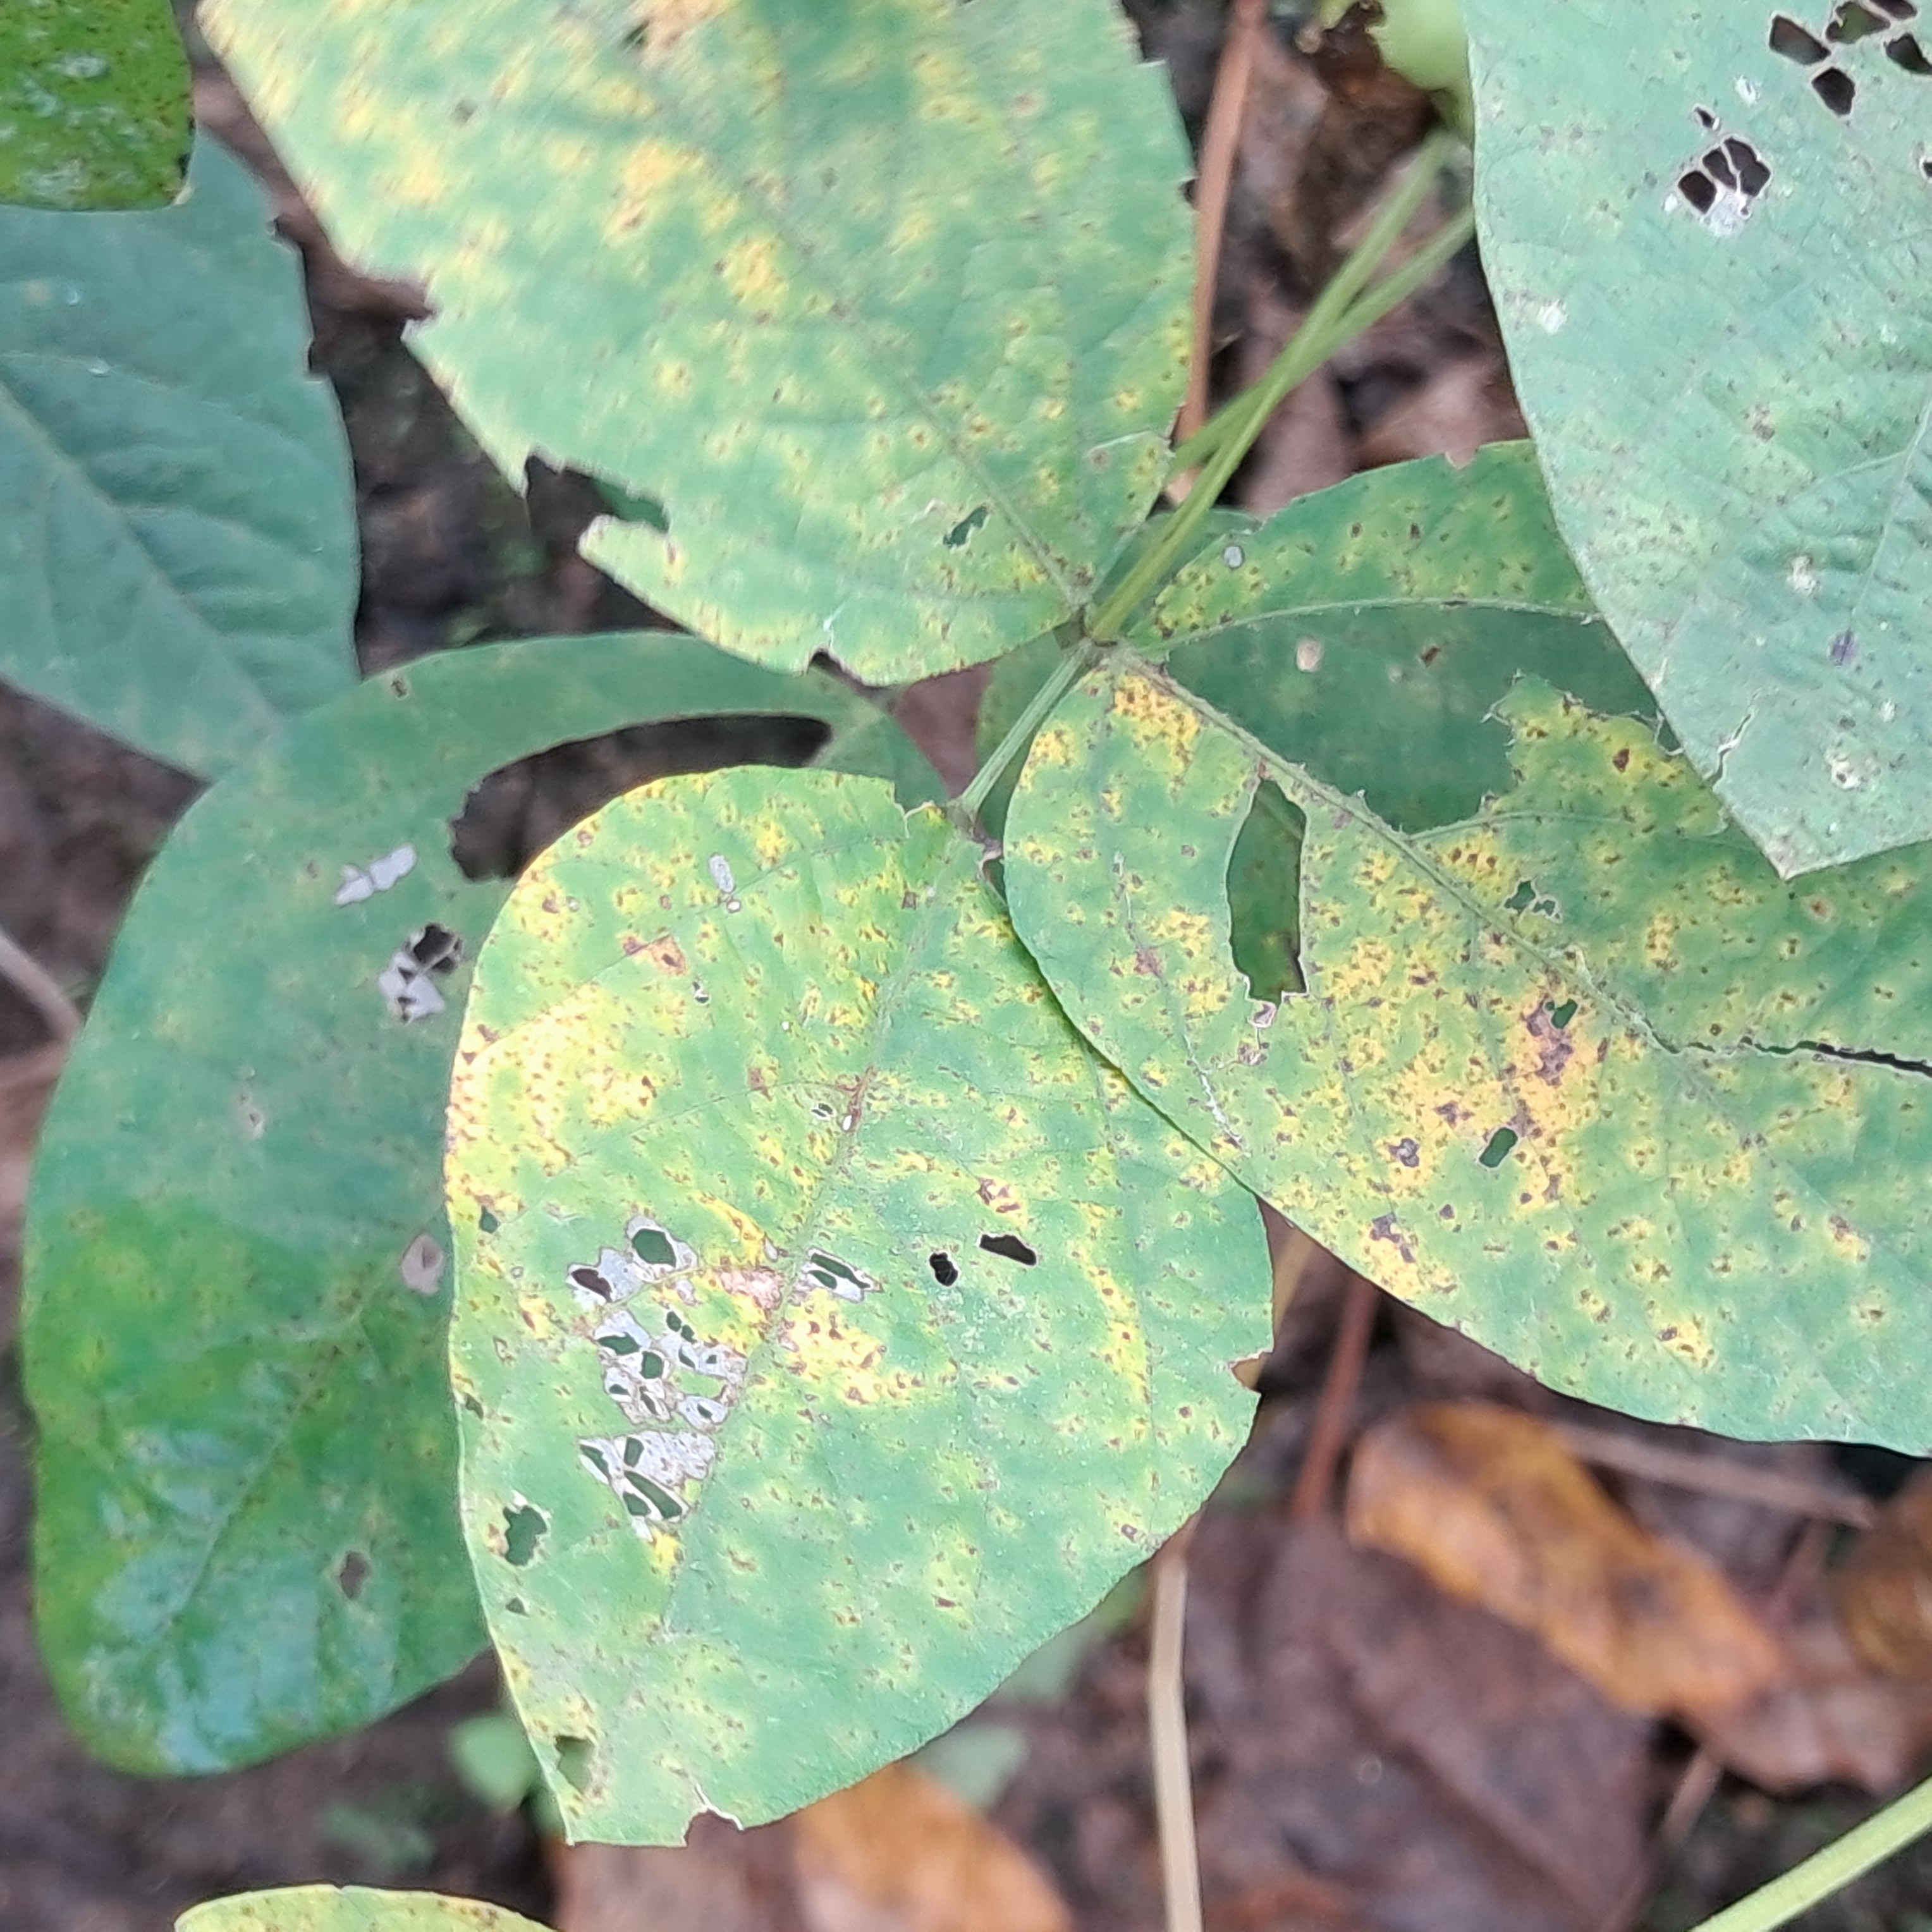
Label: Spectoria_Brown_Spot